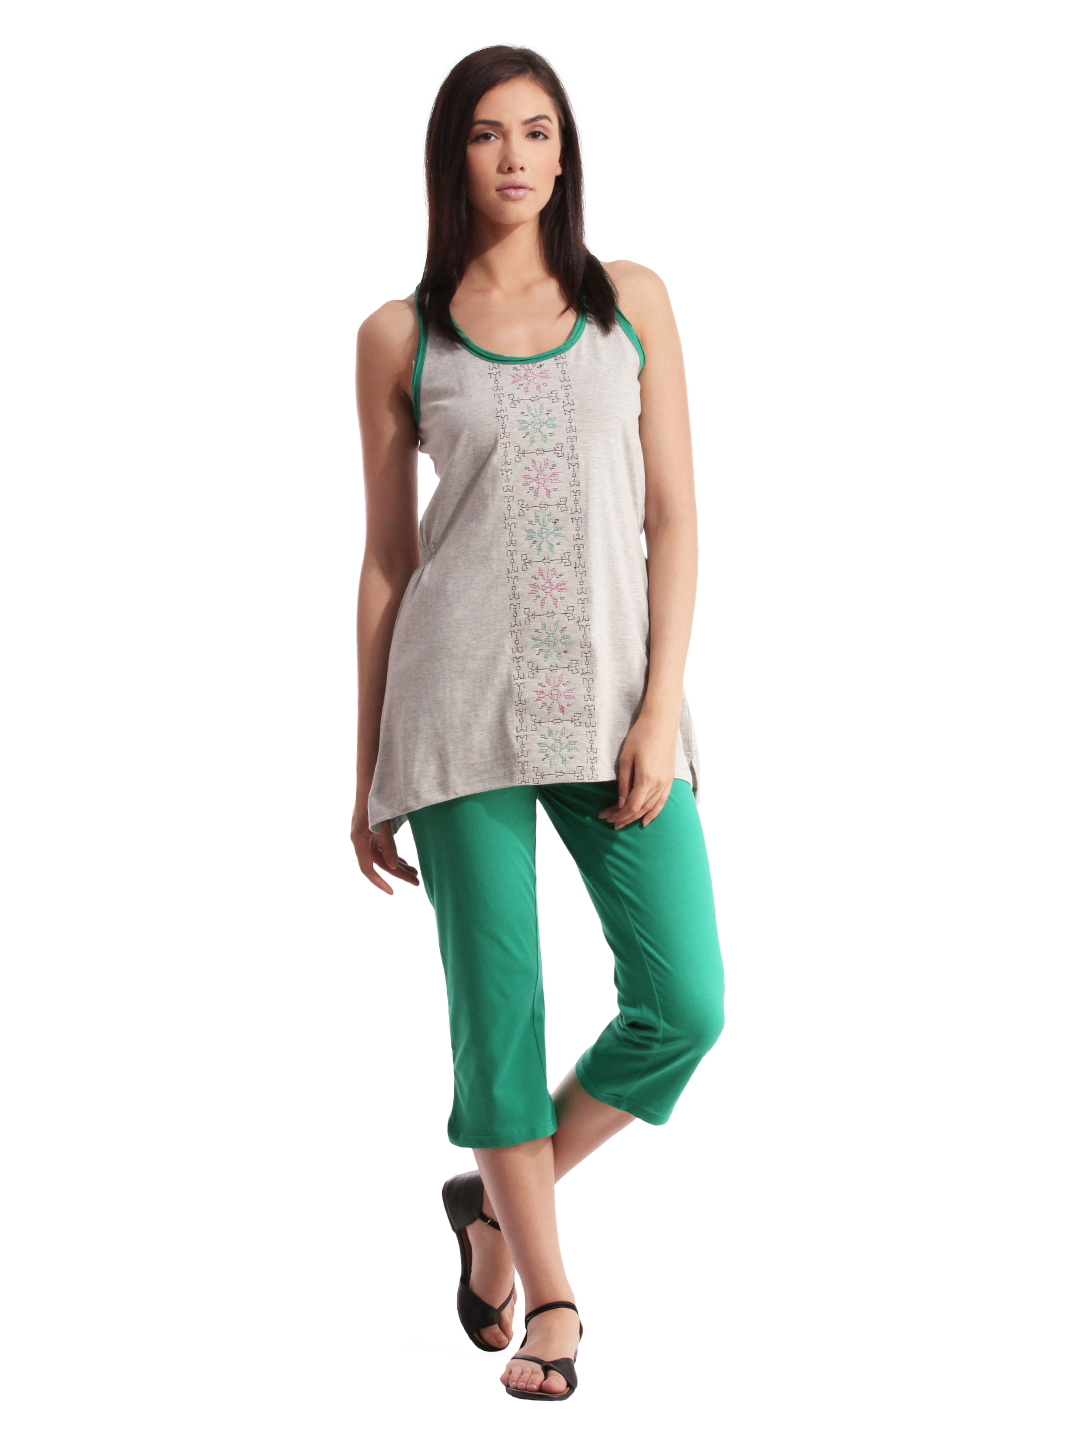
SDL by Sweet Dreams Women Grey & Green Night suits
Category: Apparel / Loungewear and Nightwear / Night suits
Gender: Women
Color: Grey
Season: Summer 2017
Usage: Casual